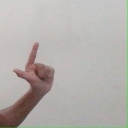
अक्षर: ल